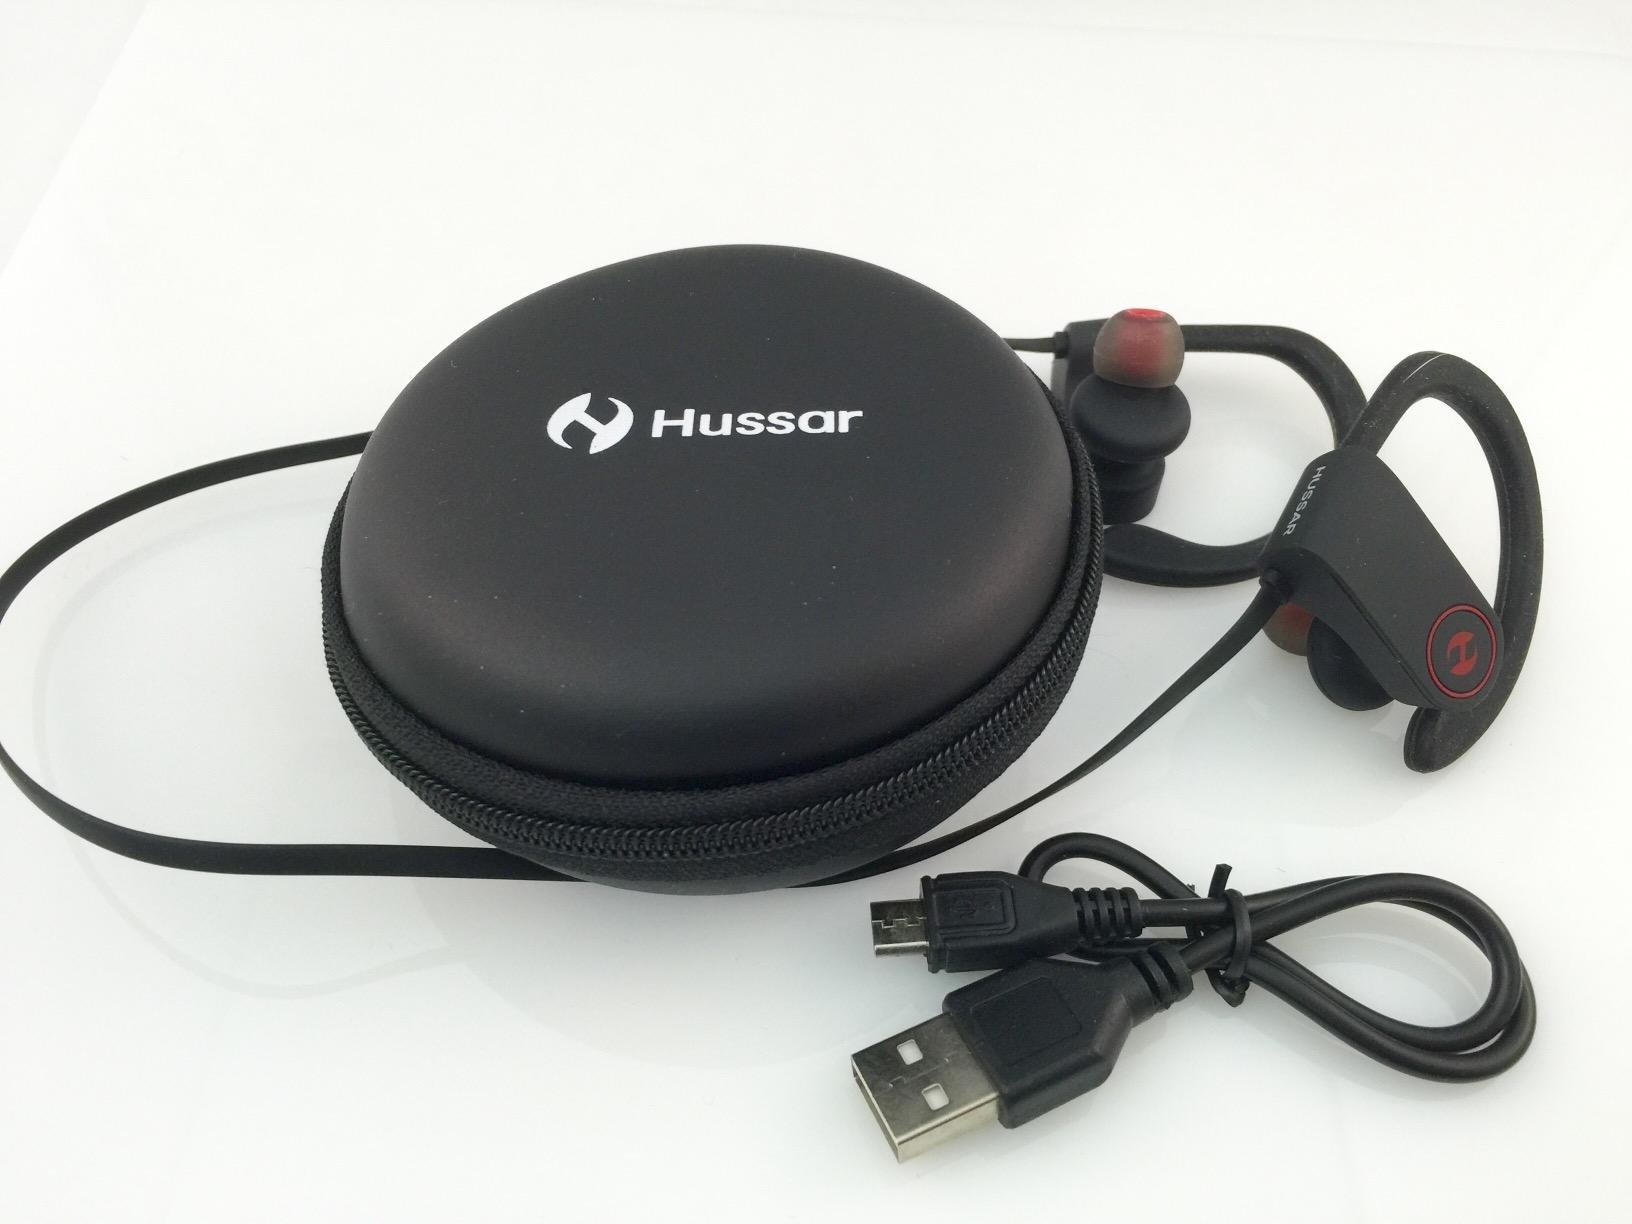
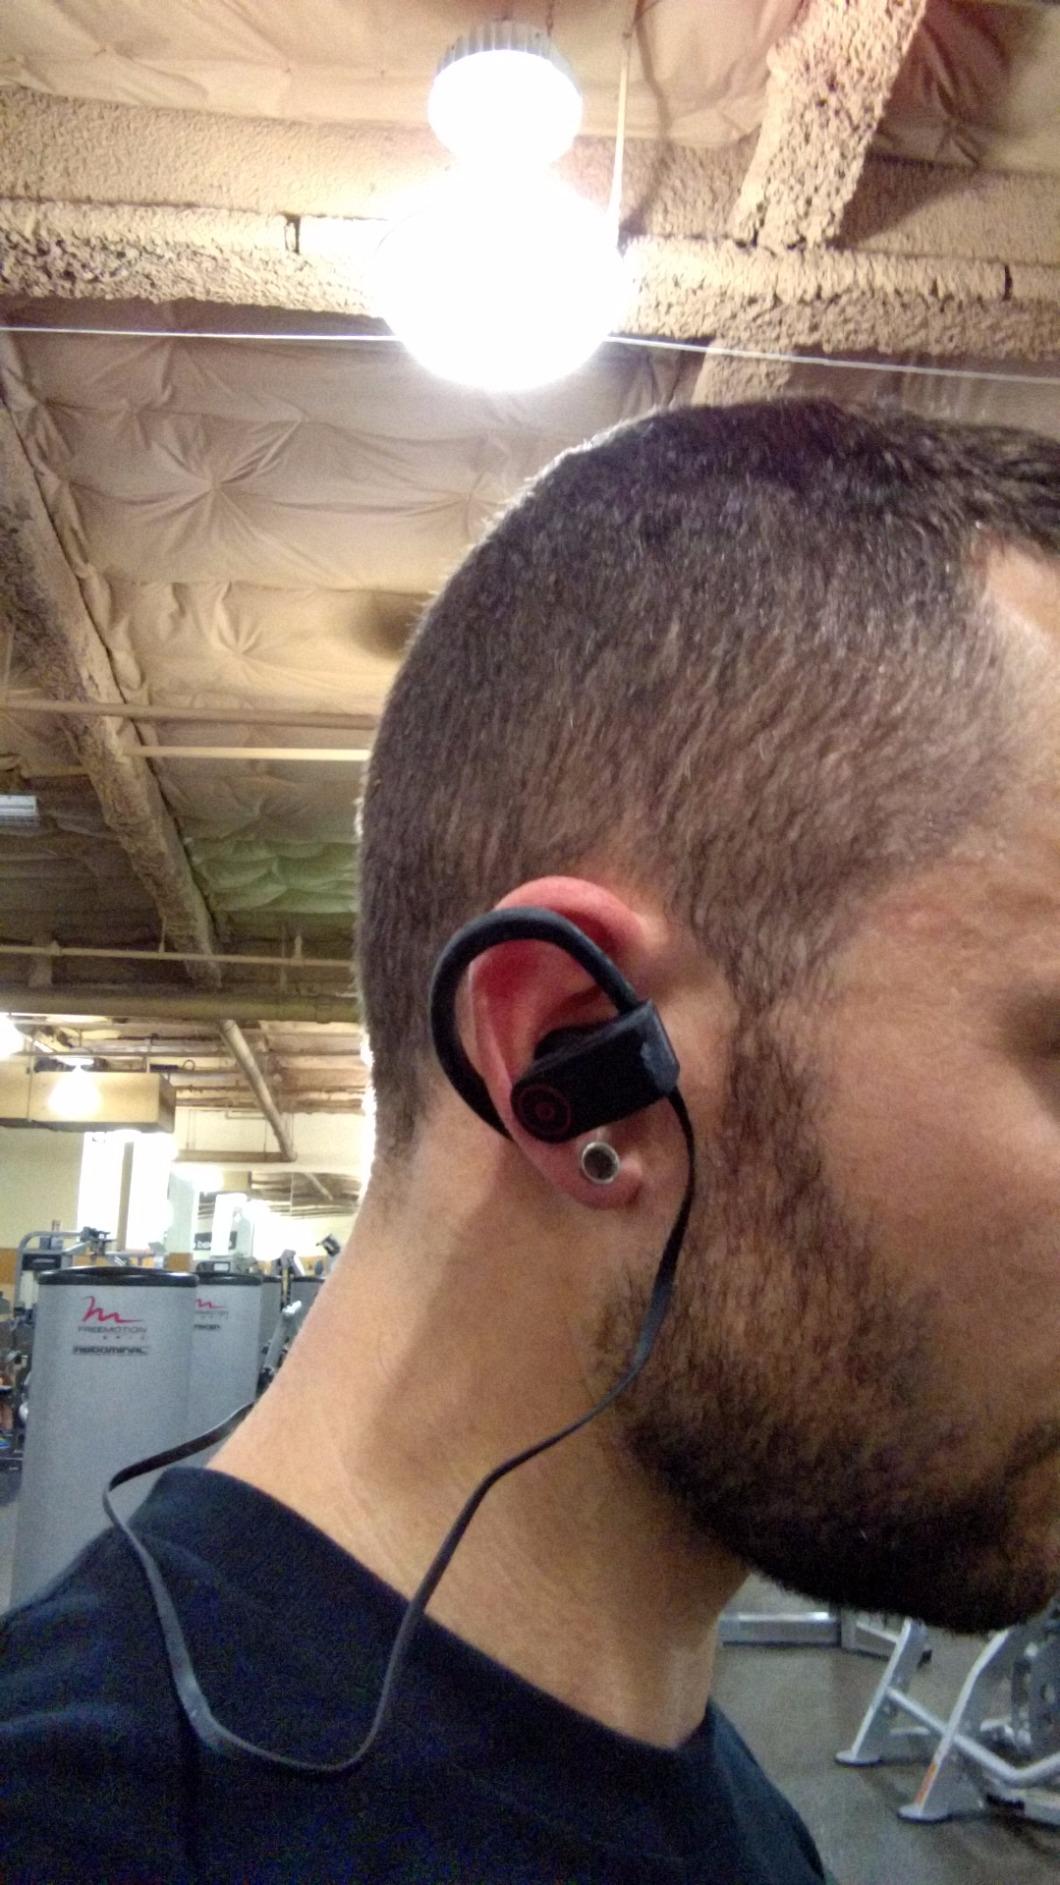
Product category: headphones
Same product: yes